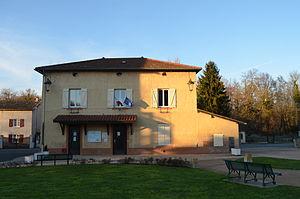
Mairie de Toussieux.
Toussieux est une commune française, située dans le département de l'Ain en région Auvergne-Rhône-Alpes.